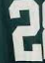
Number: 2